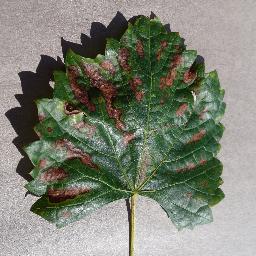
Label: Grape___Esca_(Black_Measles)